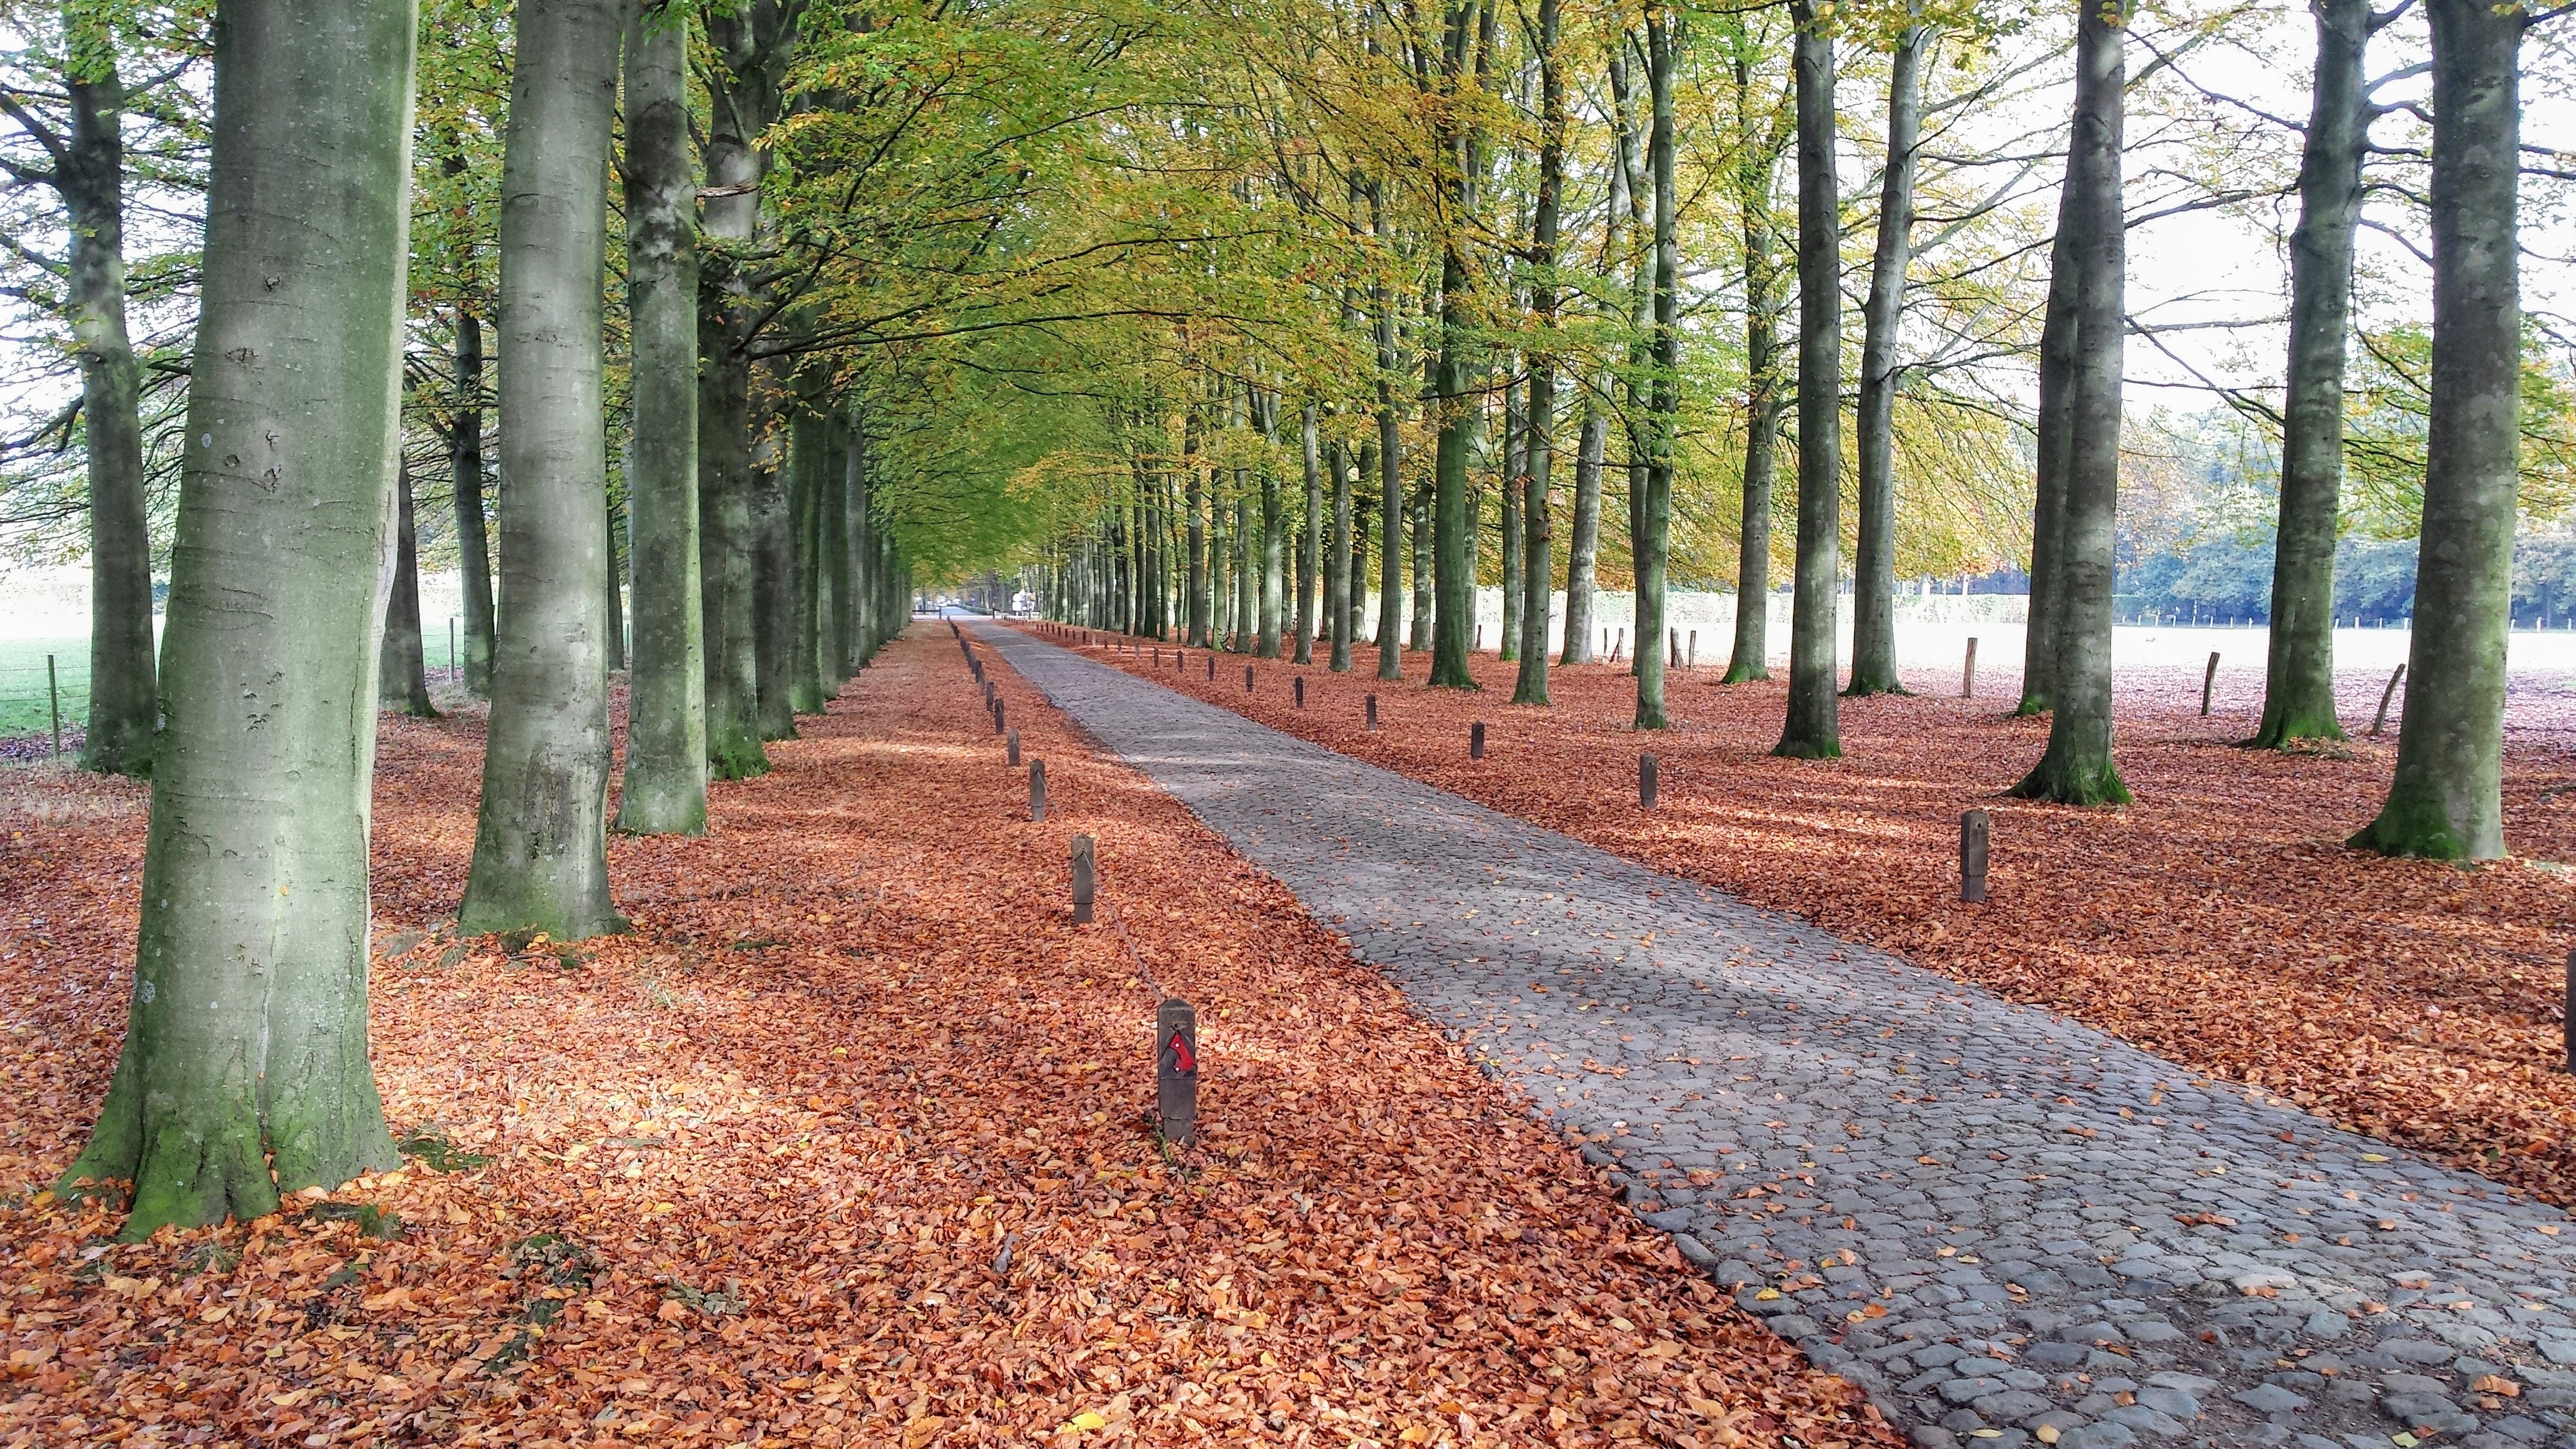
landscape, tree, nature, forest, path, grass, plant, hiking, trail, lawn, sunlight, leaf, walkway, autumn, park, season, belgium, trees, deciduous, grove, woodland, habitat, footpath, ecosystem, biome, natural environment, woody plant